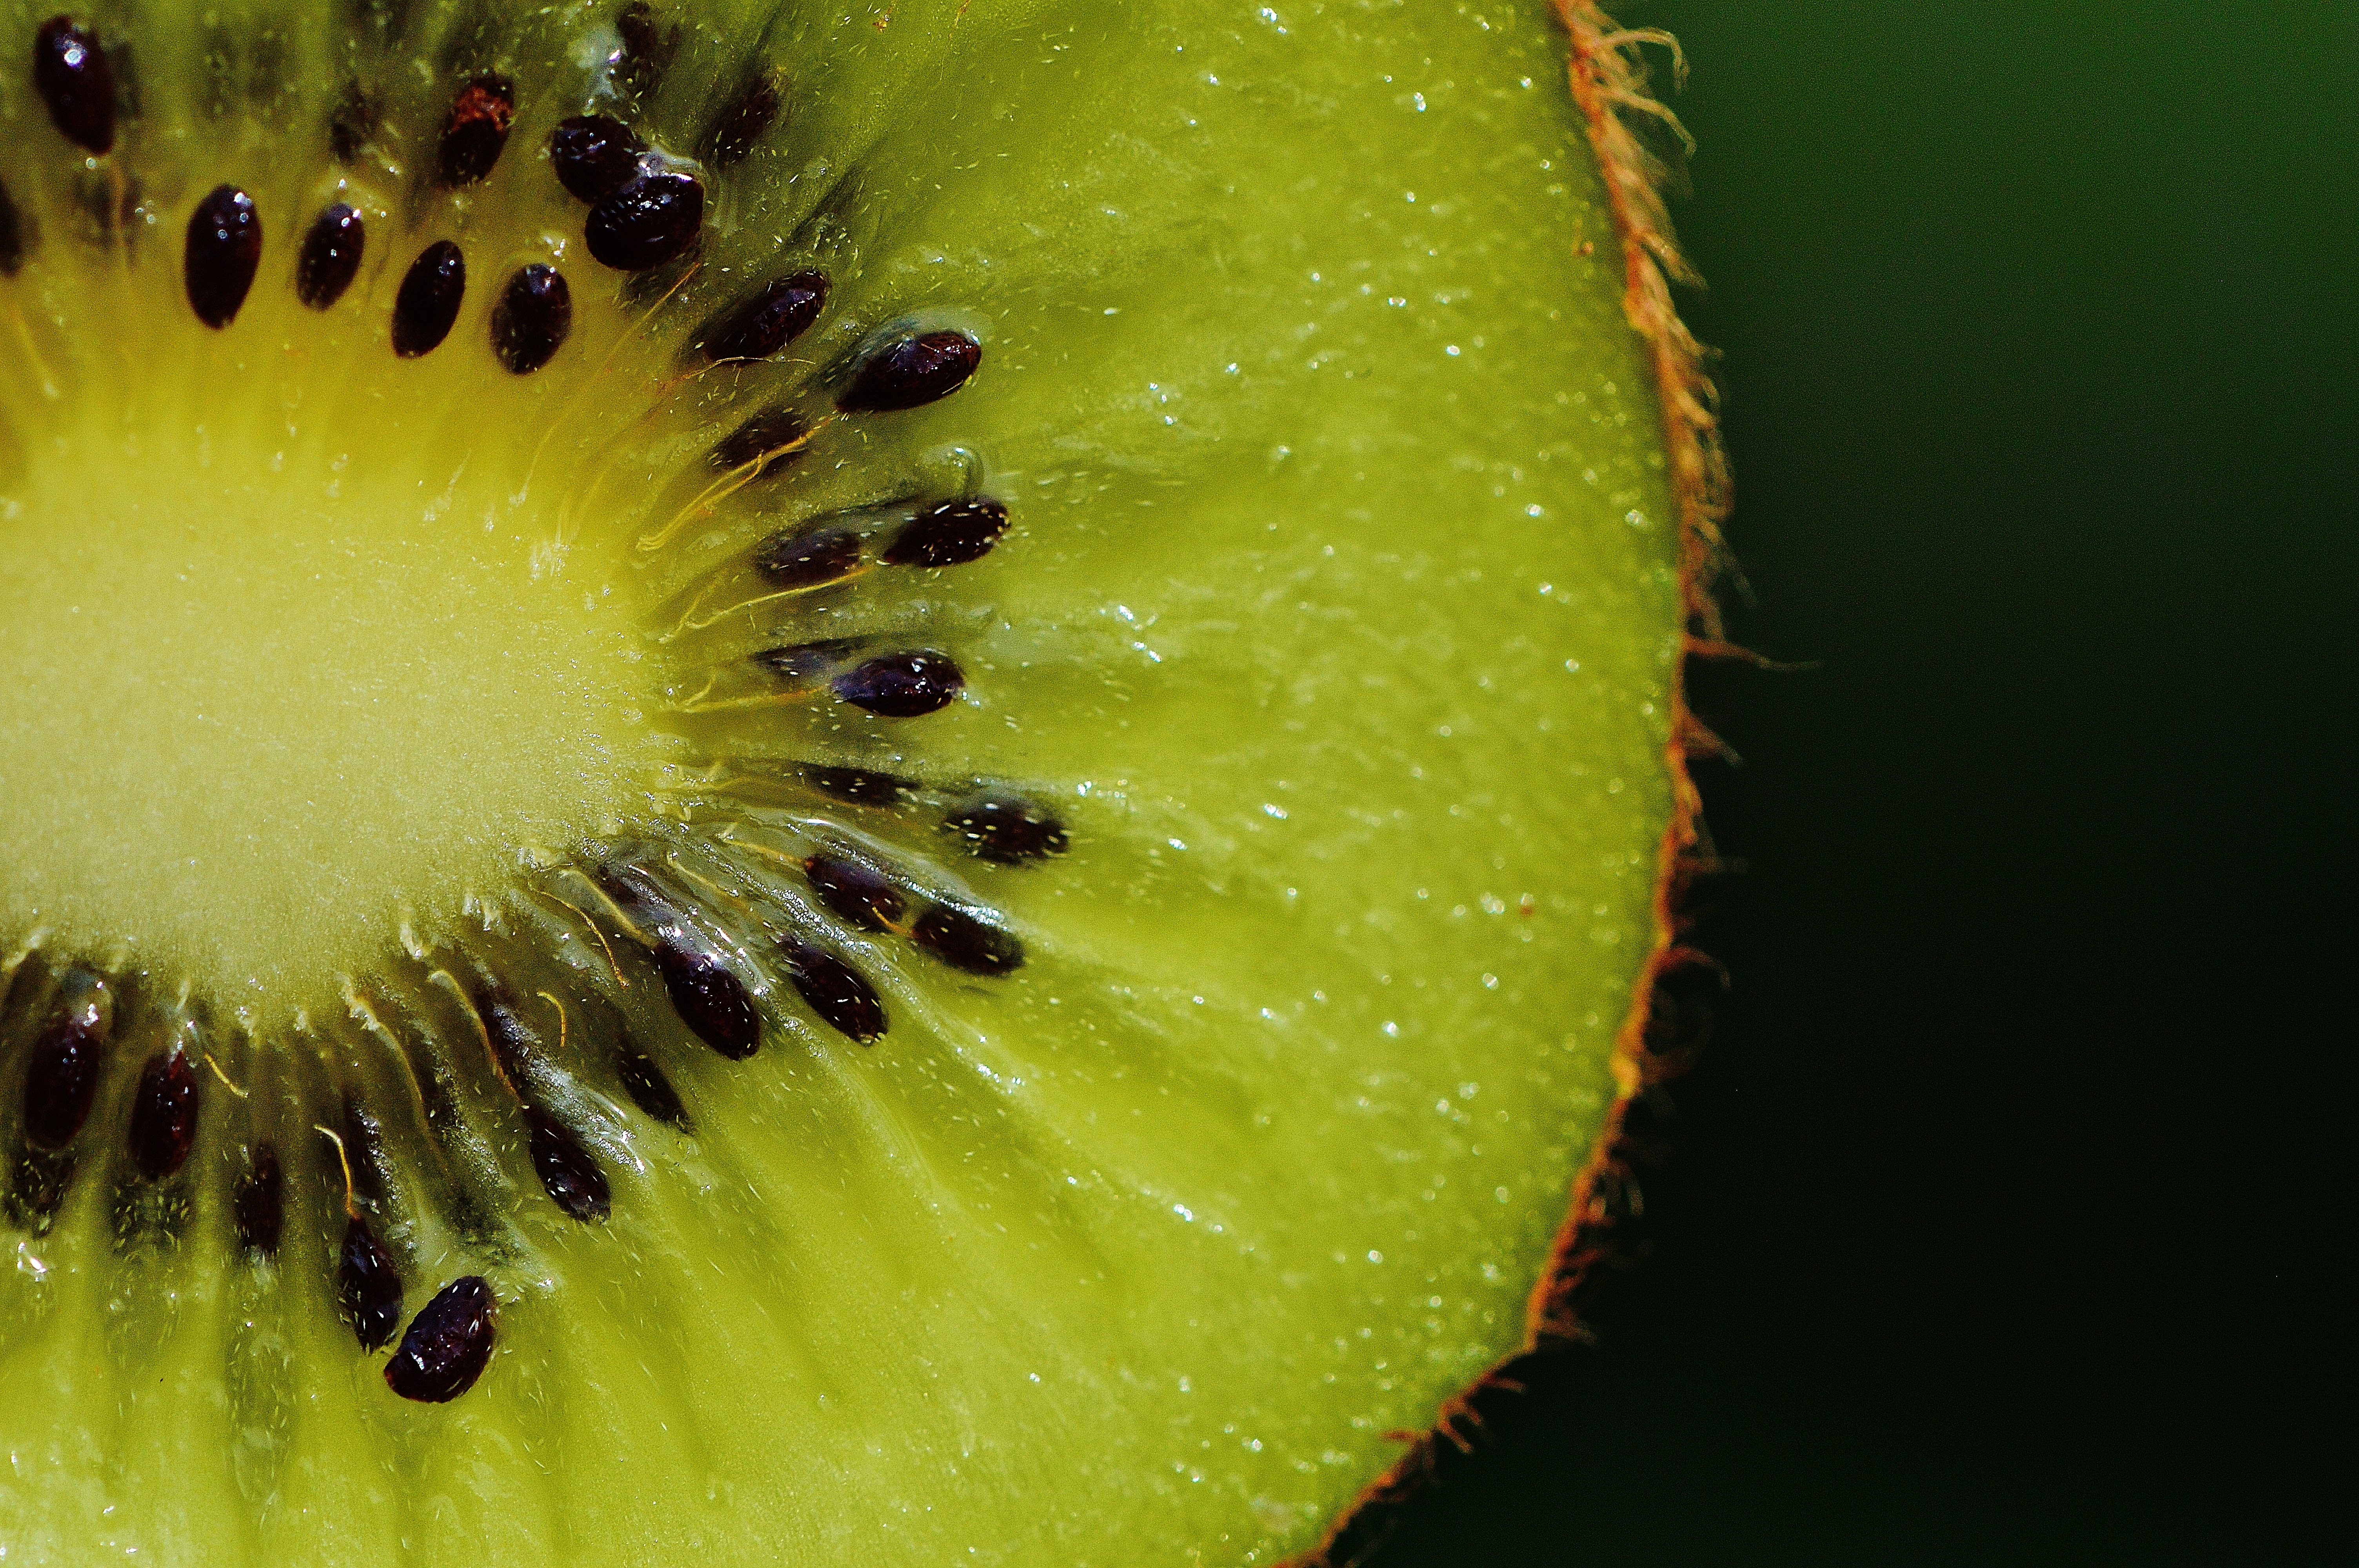
nature, plant, photography, fruit, sweet, leaf, flower, petal, pollen, food, green, produce, botany, yellow, healthy, eat, flora, delicious, still life, cut, close up, kiwi, fruits, vitamins, frisch, macro photography, flowering plant, plant stem, land plant, kiwifruit